Mikhail Vrubel

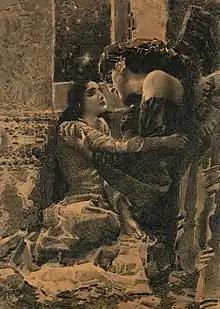
Tamara and Demon. Illustration to Lermontov's poem, 1890

A return to the theme of the Demon coincided with the project initiated by the Kushnerev brothers and the editor who aimed to publish the two-volume book dedicated to the jubilee of Mikhail Lermontov with illustrations of "our best artistic forces". Altogether, there were 18 painters, including Ilya Repin, Ivan Shishkin, Ivan Aivazovsky, Leonid Pasternak, Apollinary Vasnetsov. Of these, Vrubel was the only one who was completely unknown to the public. It is not known who drew the publishers' attention to Vrubel. According to different versions, Vrubel was introduced to Konchalovsky by Mamontov, Korovin and even Pasternak who was responsible for editing. The salary for the work was quite small (800 rubles for 5 big and 13 small illustrations). Due to their complexity, his paintings were hard to reproduce and Vrubel had to amend them. The main difficulty, however, was that his colleagues did not understand Vrubel's art. In spite of this, the illustrated publication was approved by the censorship authorities on April 10, 1891. Immediately thereafter the publication was widely discussed in the press who harshly criticized illustrations for their "rudeness, ugliness, caricature, and absurdity". Even people who were well-disposed to Vrubel did not understand him. So the painter changed his views on aesthetics, suggesting that the "true art" is incomprehensible to almost anyone, and "comprehensibility" was as suspicious for him as "incomprehensibility" was for others.